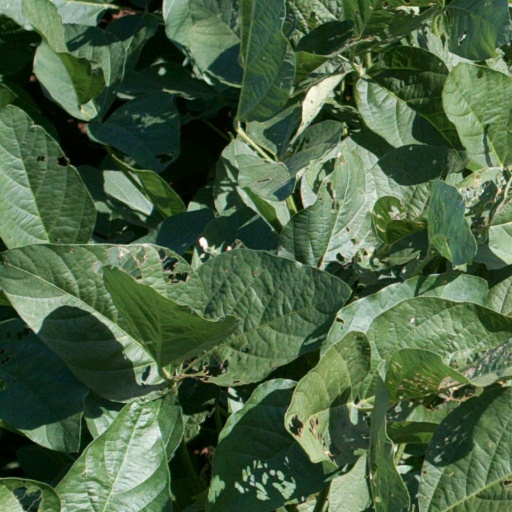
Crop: soybean